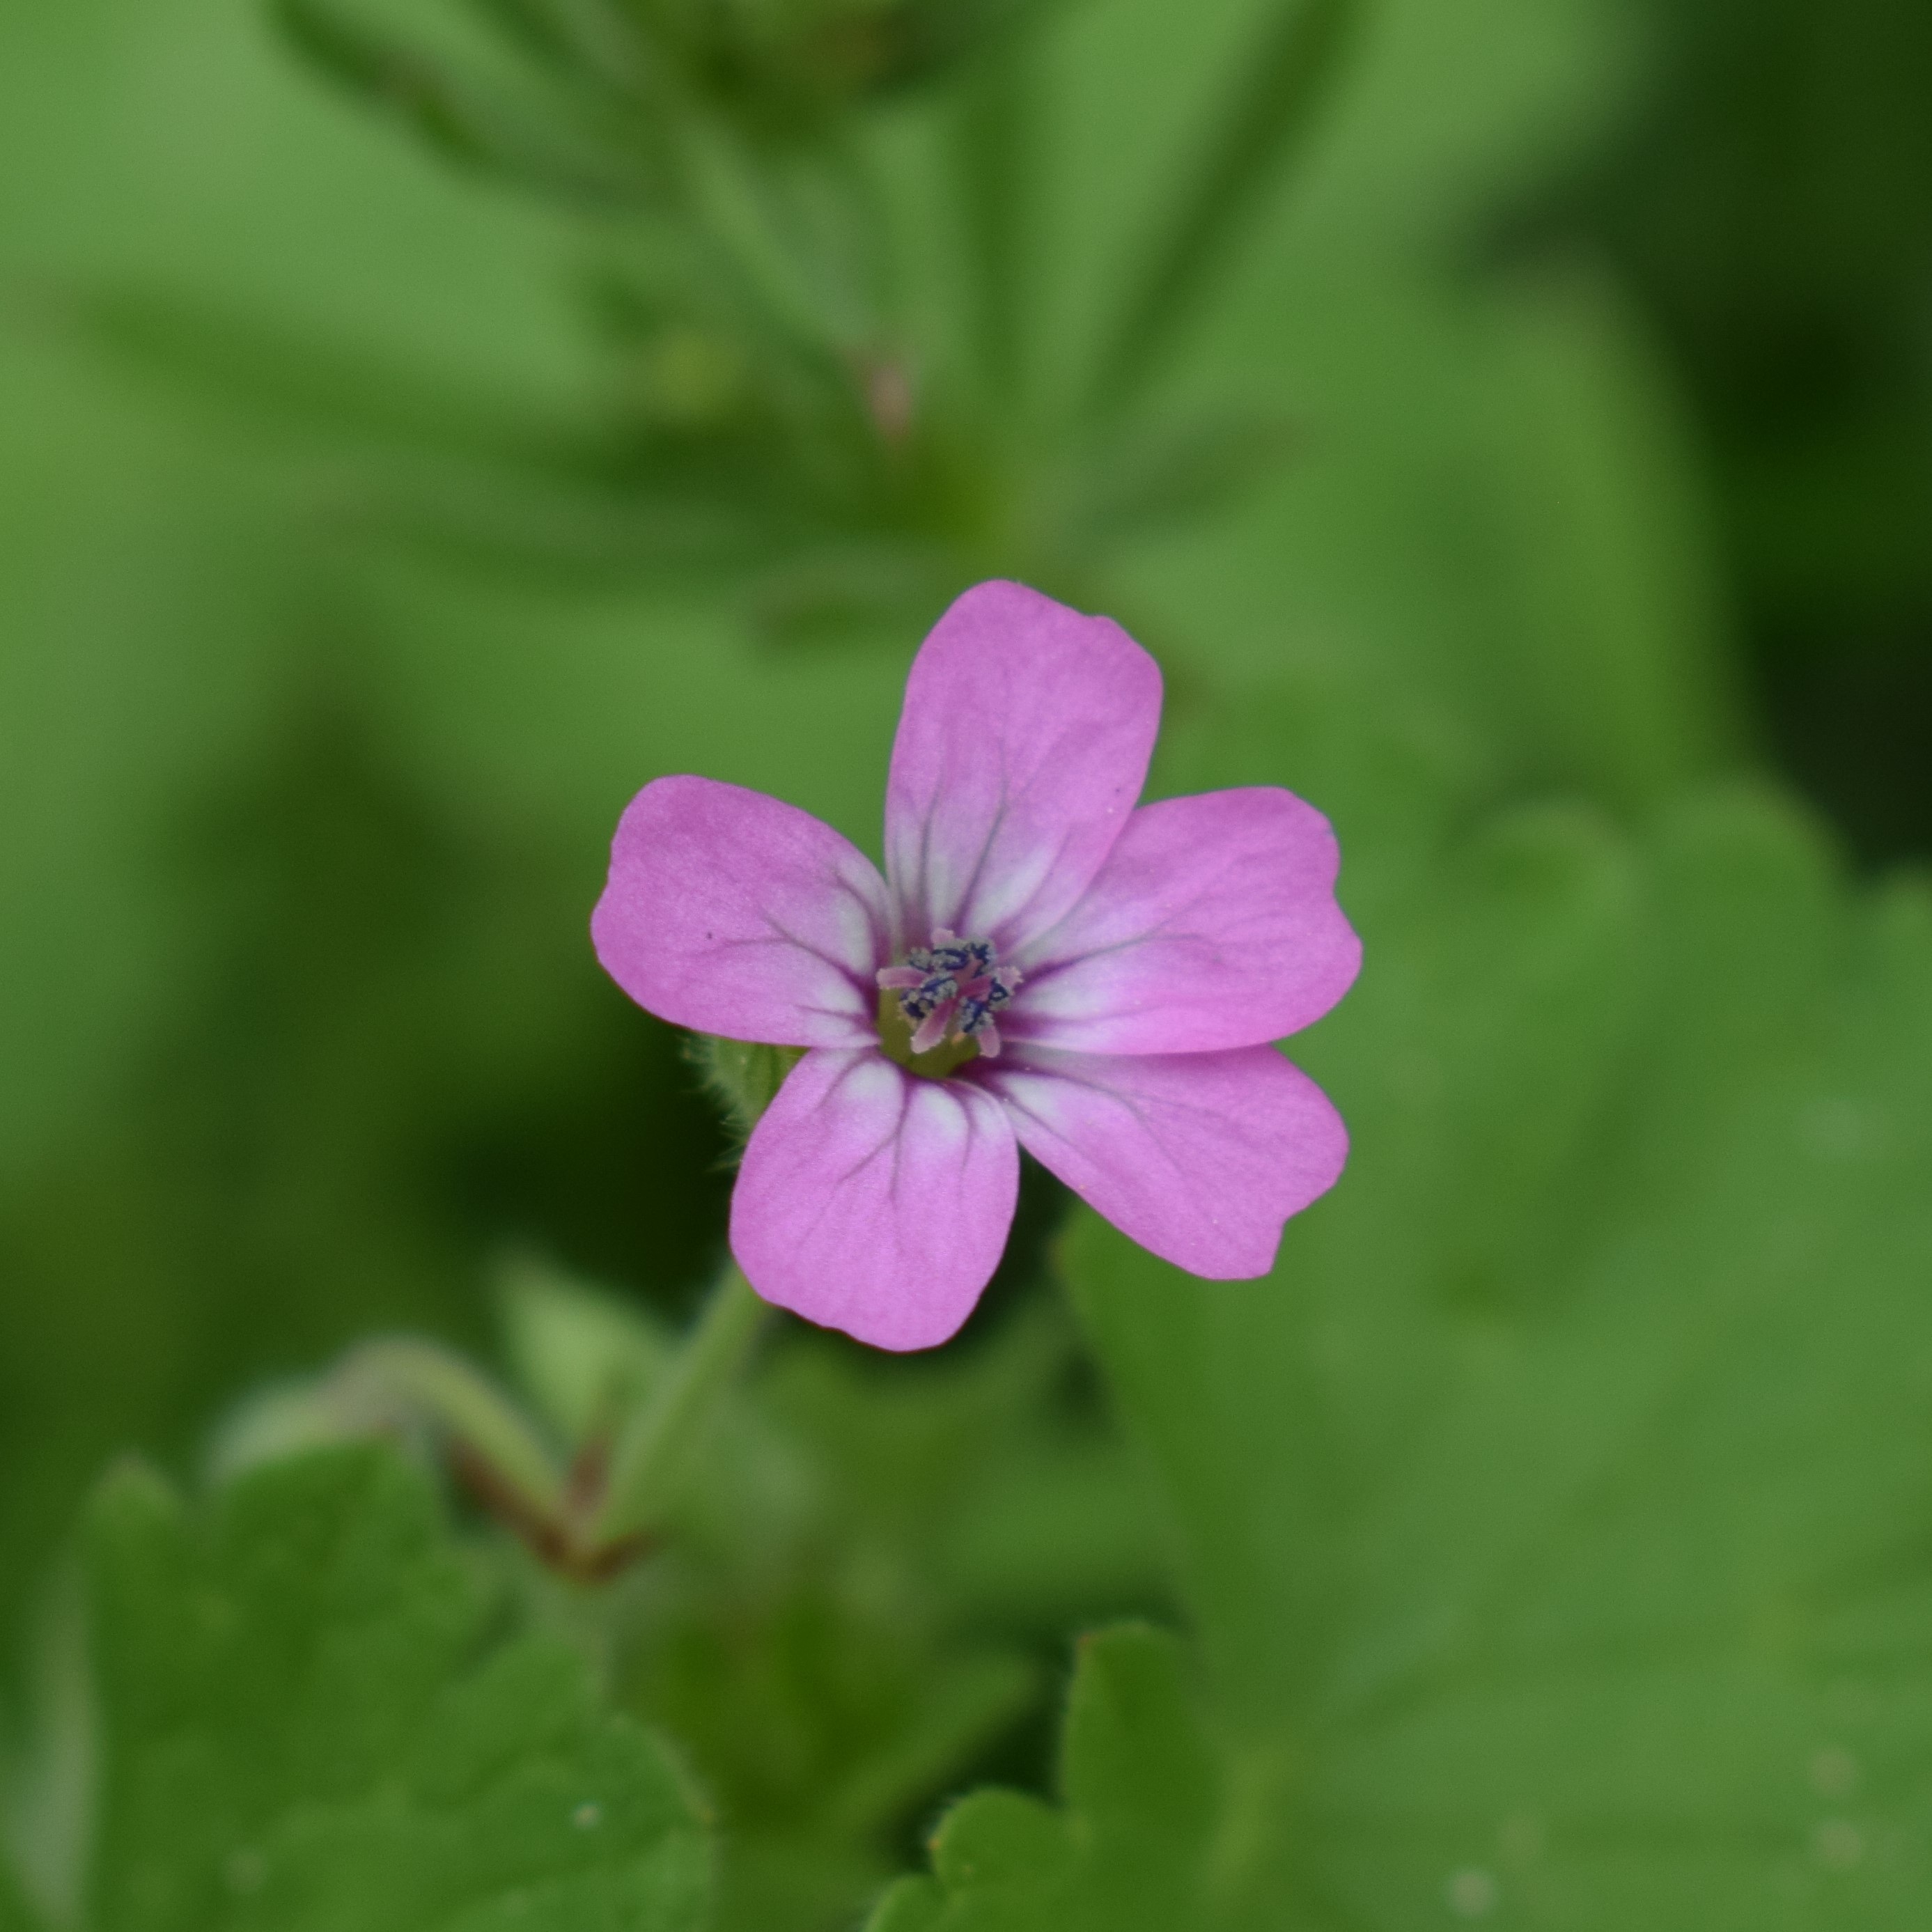
nature, blossom, plant, meadow, flower, petal, spring, pink, flora, wild flower, wildflower, geranium, cyprus, macro photography, flowering plant, geraniaceae, annual plant, land plant, geraniales